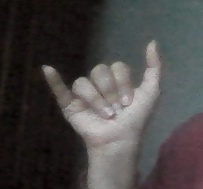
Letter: ya